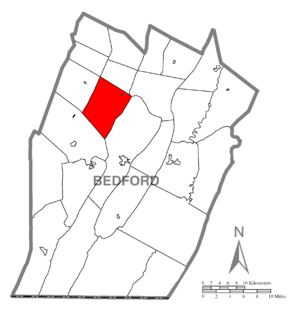
East St. Clair Township est un township, situé au nord de la partie centrale du comté de Bedford, aux États-Unis. En 2010, il comptait une population de 3 048 habitants.